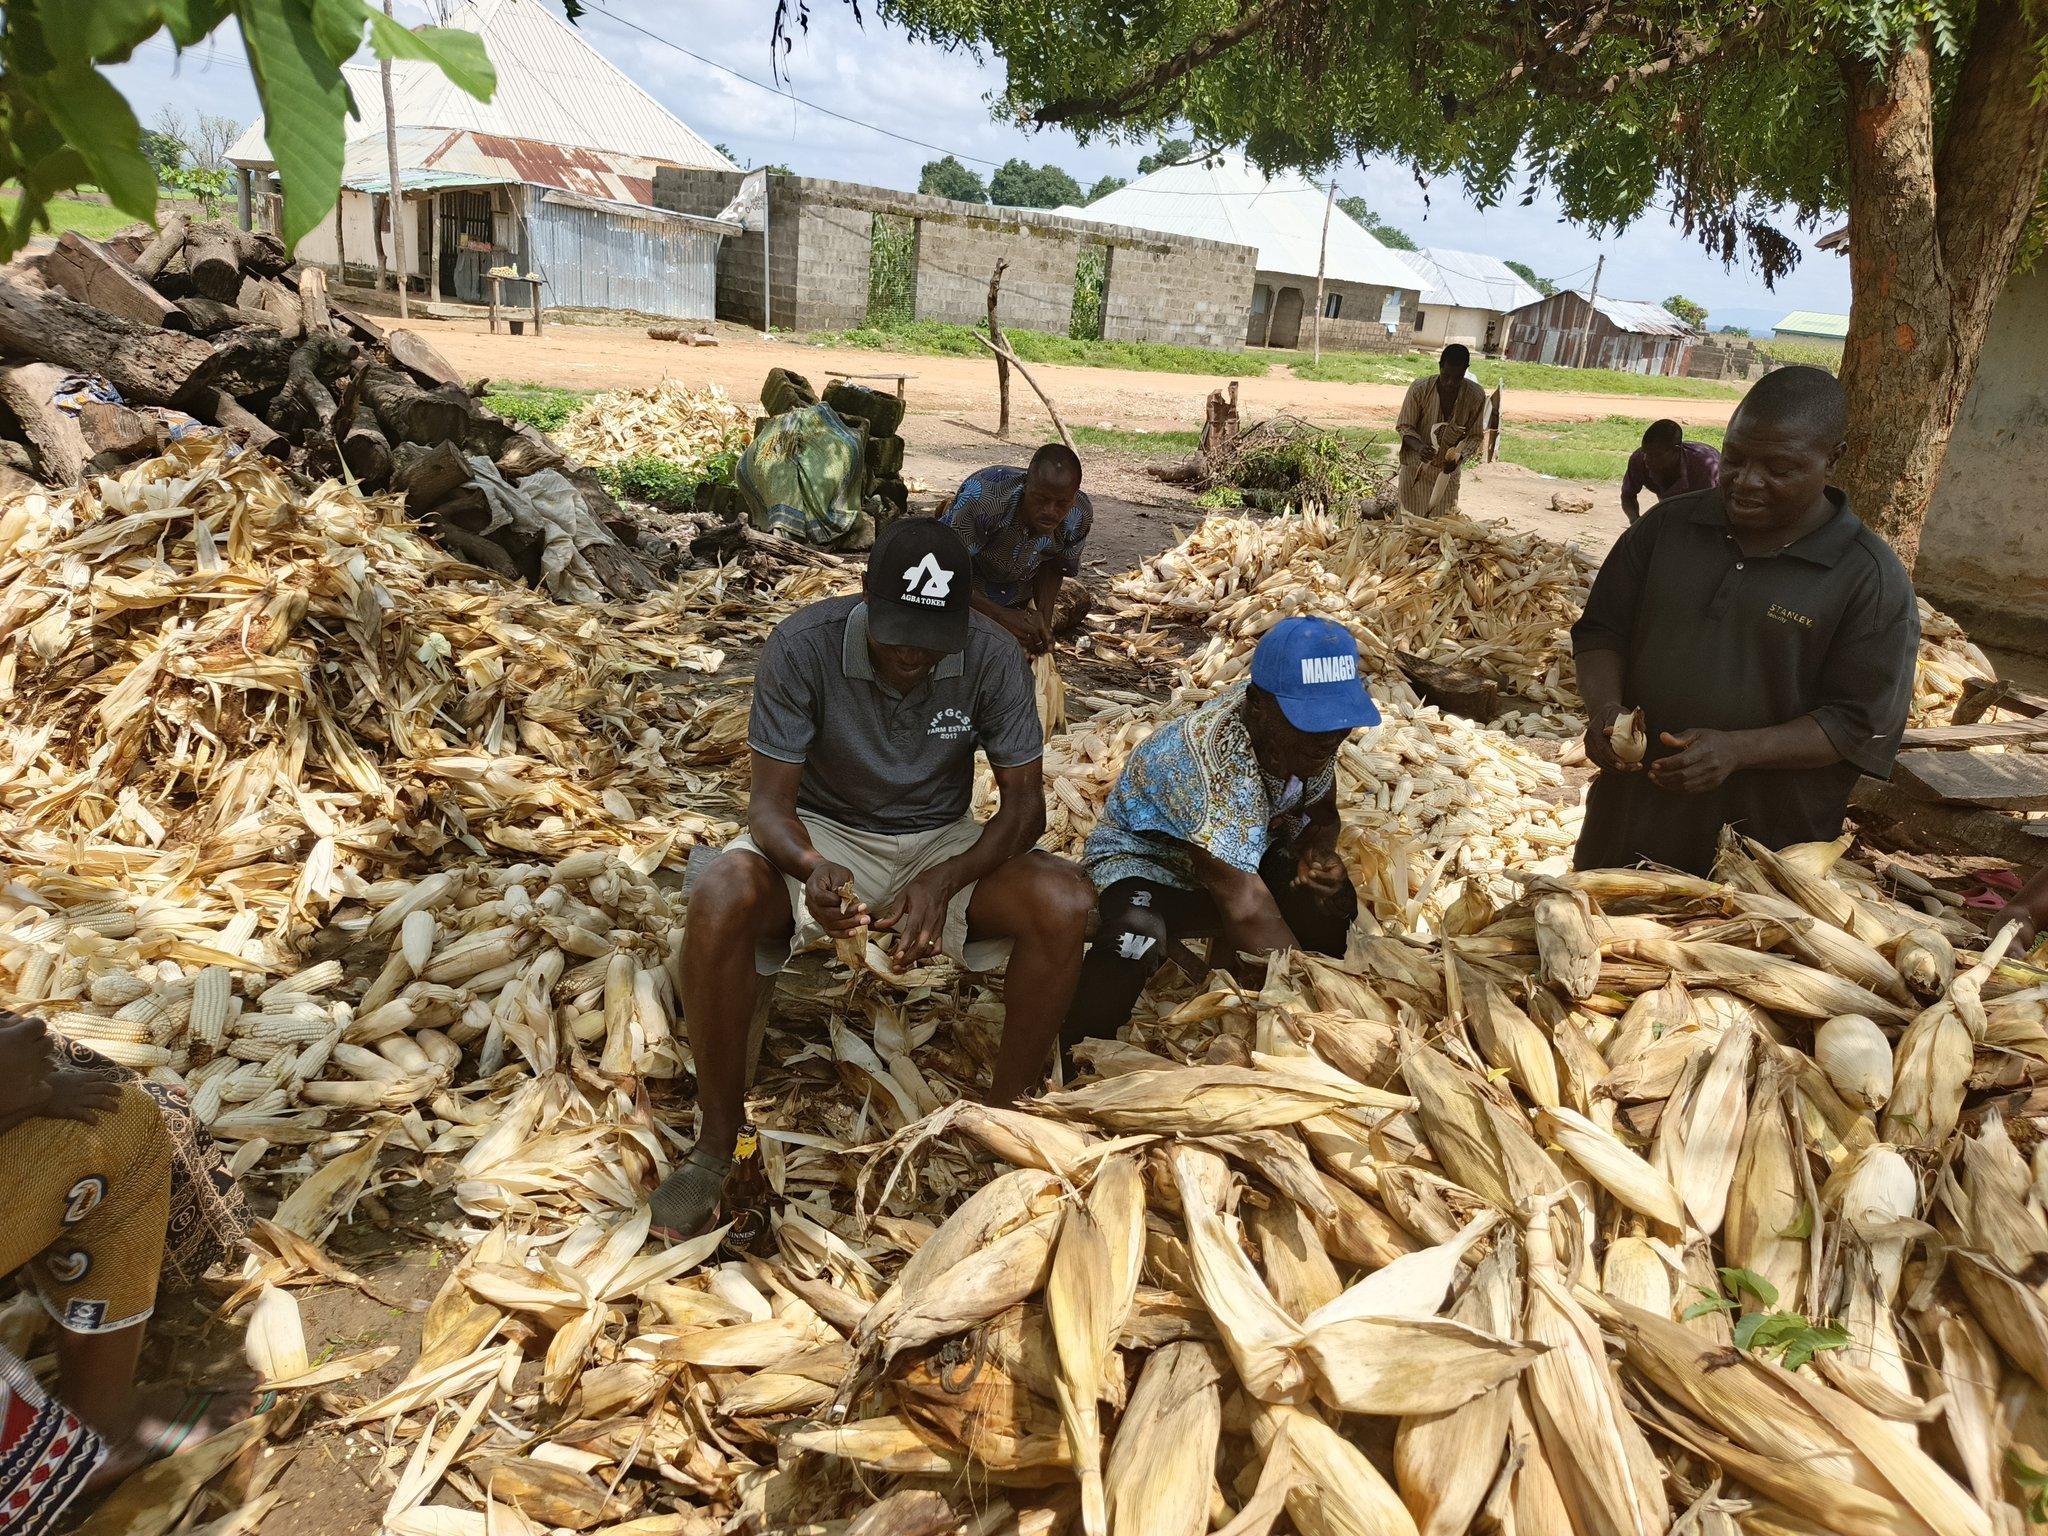
Vijana wa kiume wakiwa chini ya mti mkubwa unaotoa kivuli, ambapo wanafanya zoezi la umenyaji wa zao la mahindi. Wakimenya maganda na kuhifadhi mahindi hayo katika magunia, ili kupelekwa sokoni kwa ajili ya kuuzwa.